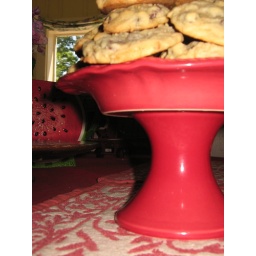
I love the sky and trees in the background. I was surprised at the clarity.